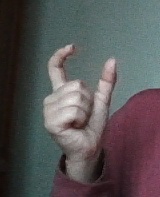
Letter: nun